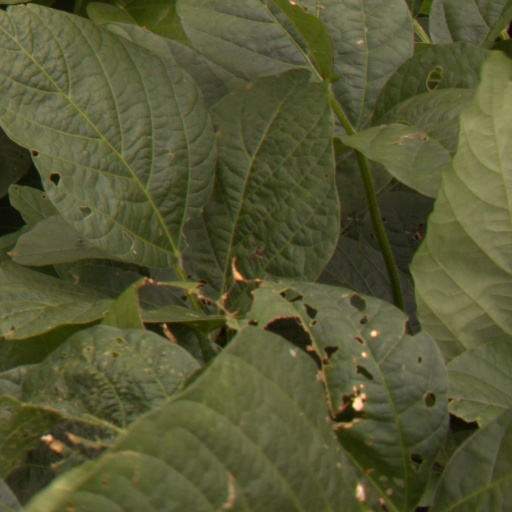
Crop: soybean